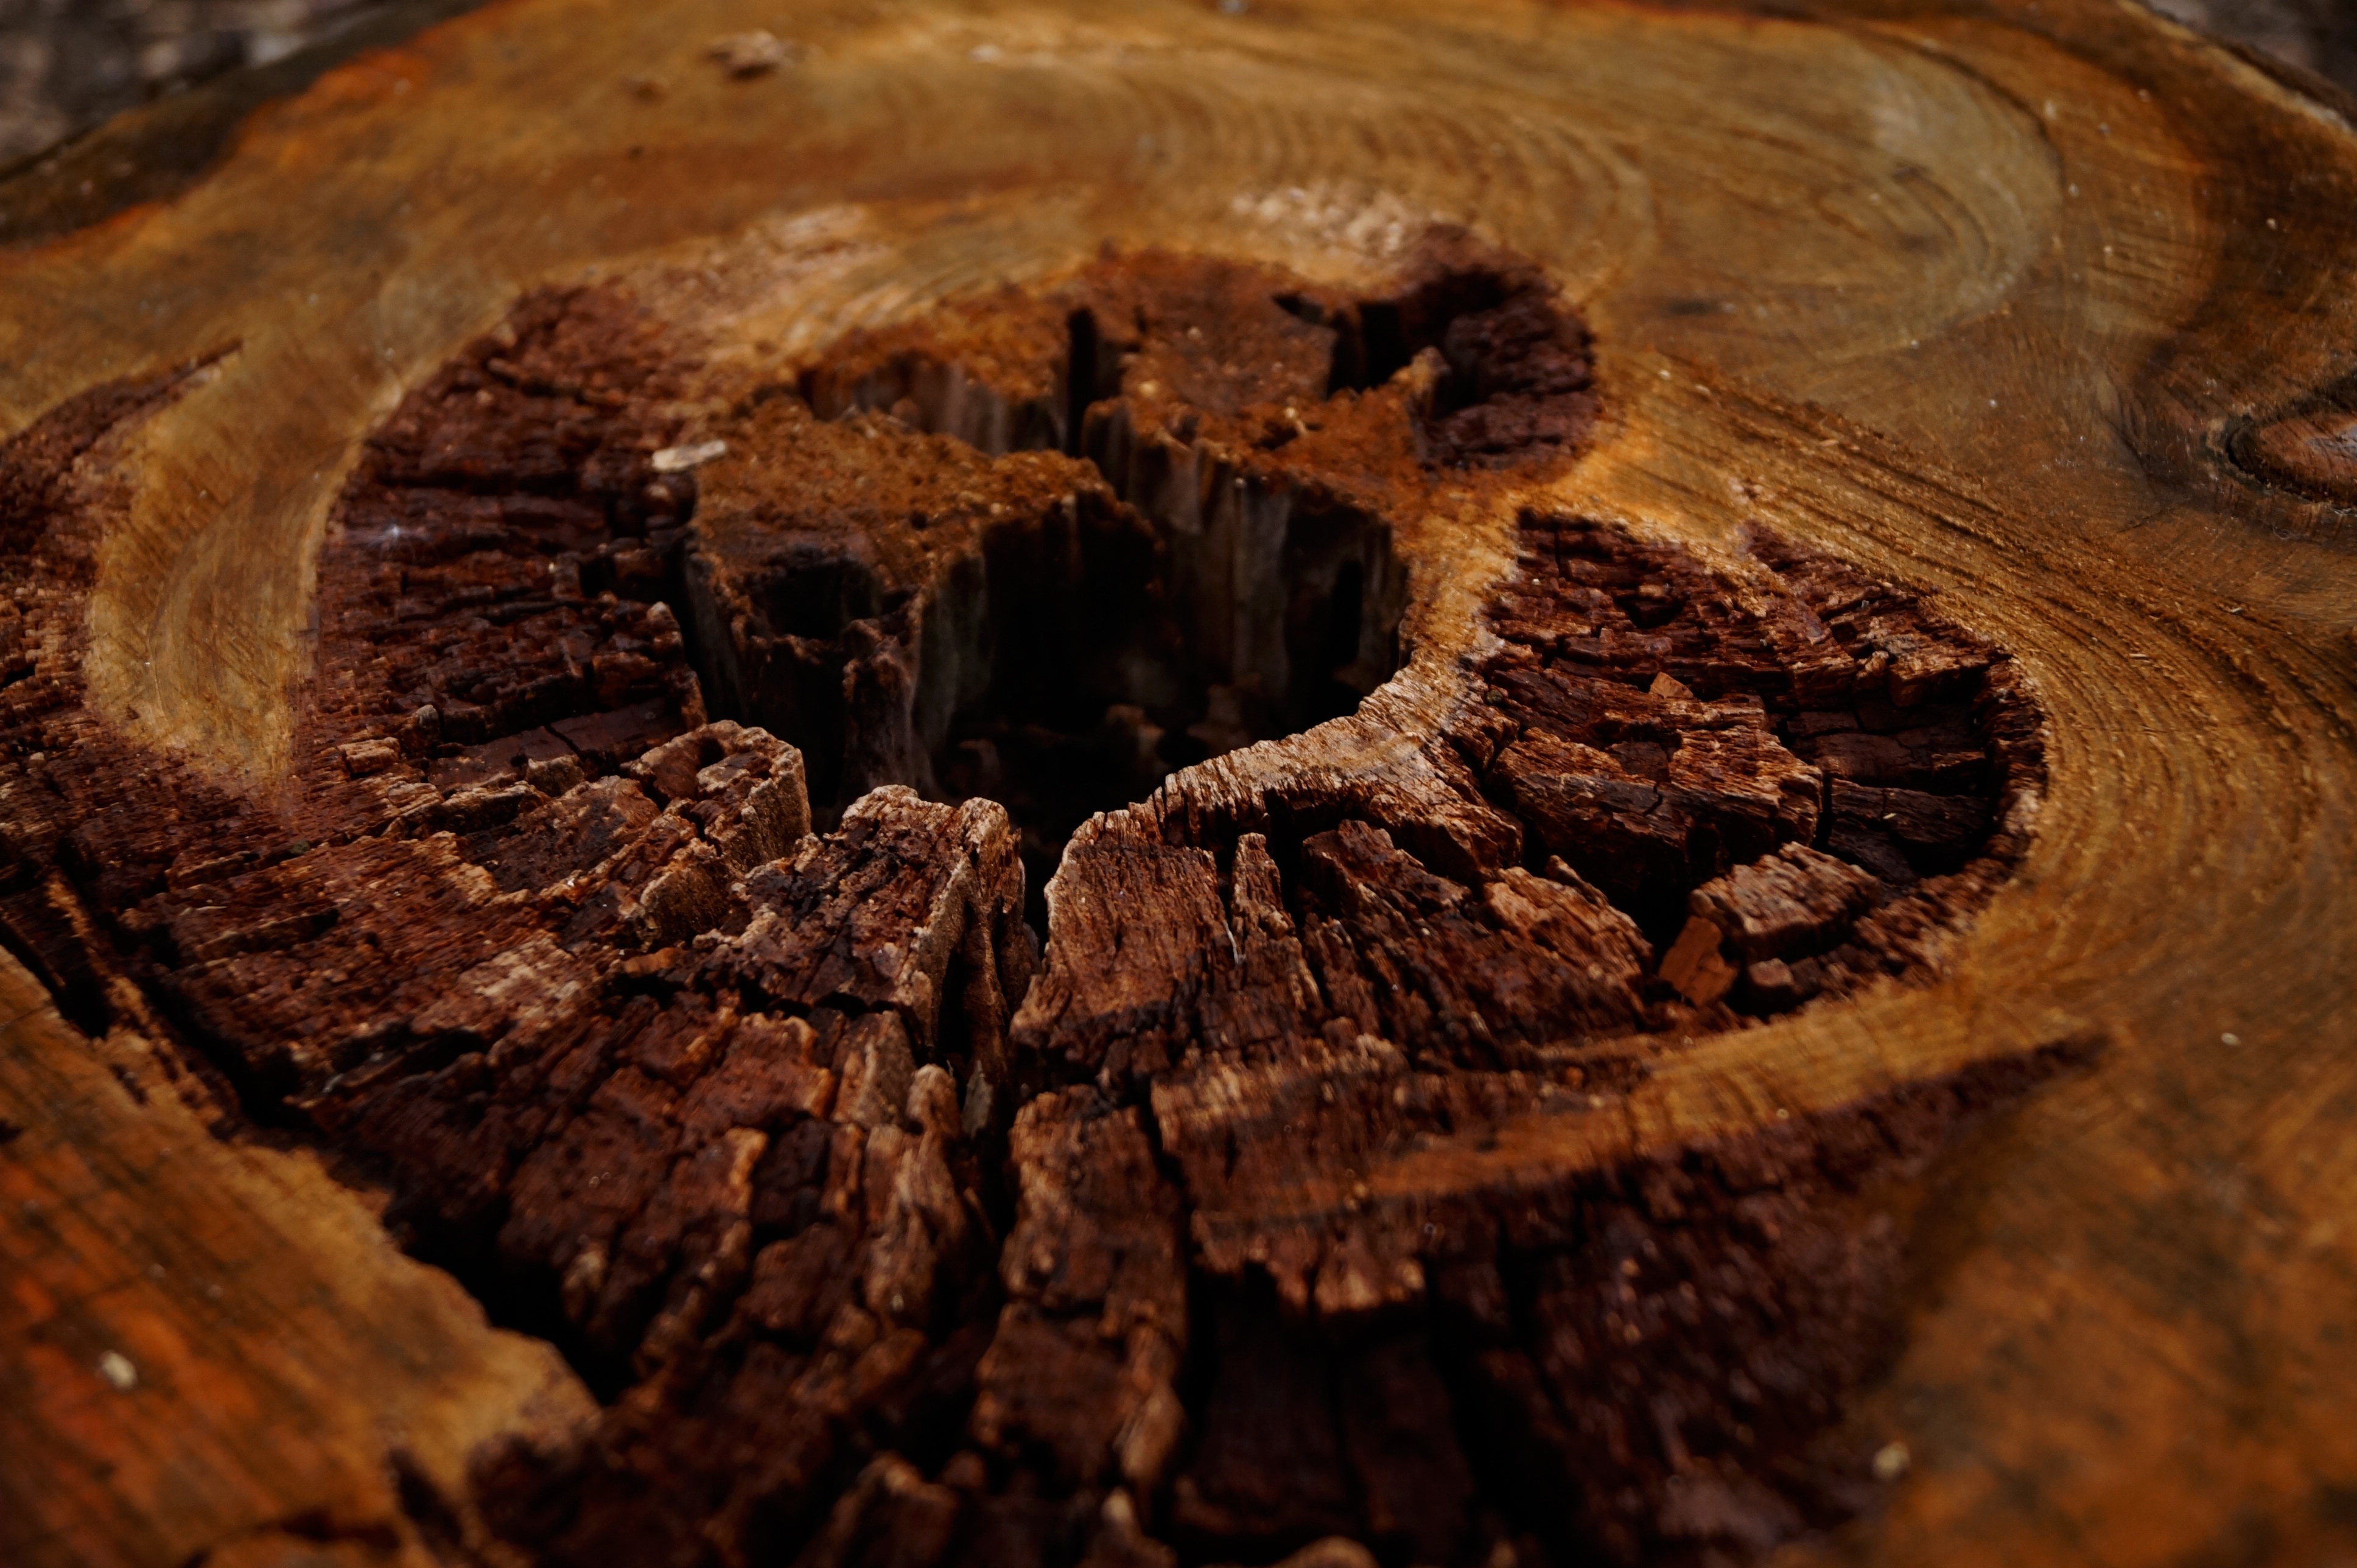
tree, nature, forest, rock, plant, wood, stump, trunk, formation, log, pattern, food, brown, soil, close up, geology, macro photography, ancient history, stubs